Livorno

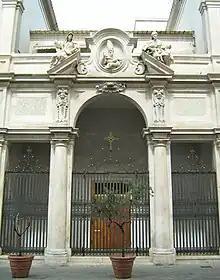
Church of Gregory the Illuminator

During the Italian campaigns of the French Revolutionary Wars of the late eighteenth century, Napoleon's troops occupied Livorno along with the rest of Tuscany. Under the Continental System, the French prohibited trade with Britain, and the economy of Livorno suffered greatly. The French had altogether taken over Tuscany by 1808, incorporating it into the Napoleonic empire. After the Congress of Vienna, Austrian rule replaced the French.